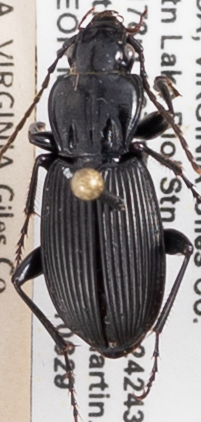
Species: Pterostichus lachrymosus
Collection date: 2021-06-29 04:00:00
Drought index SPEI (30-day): -0.03
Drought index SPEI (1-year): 0.47
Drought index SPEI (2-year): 1.28